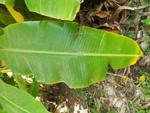
Label: xamthomonas